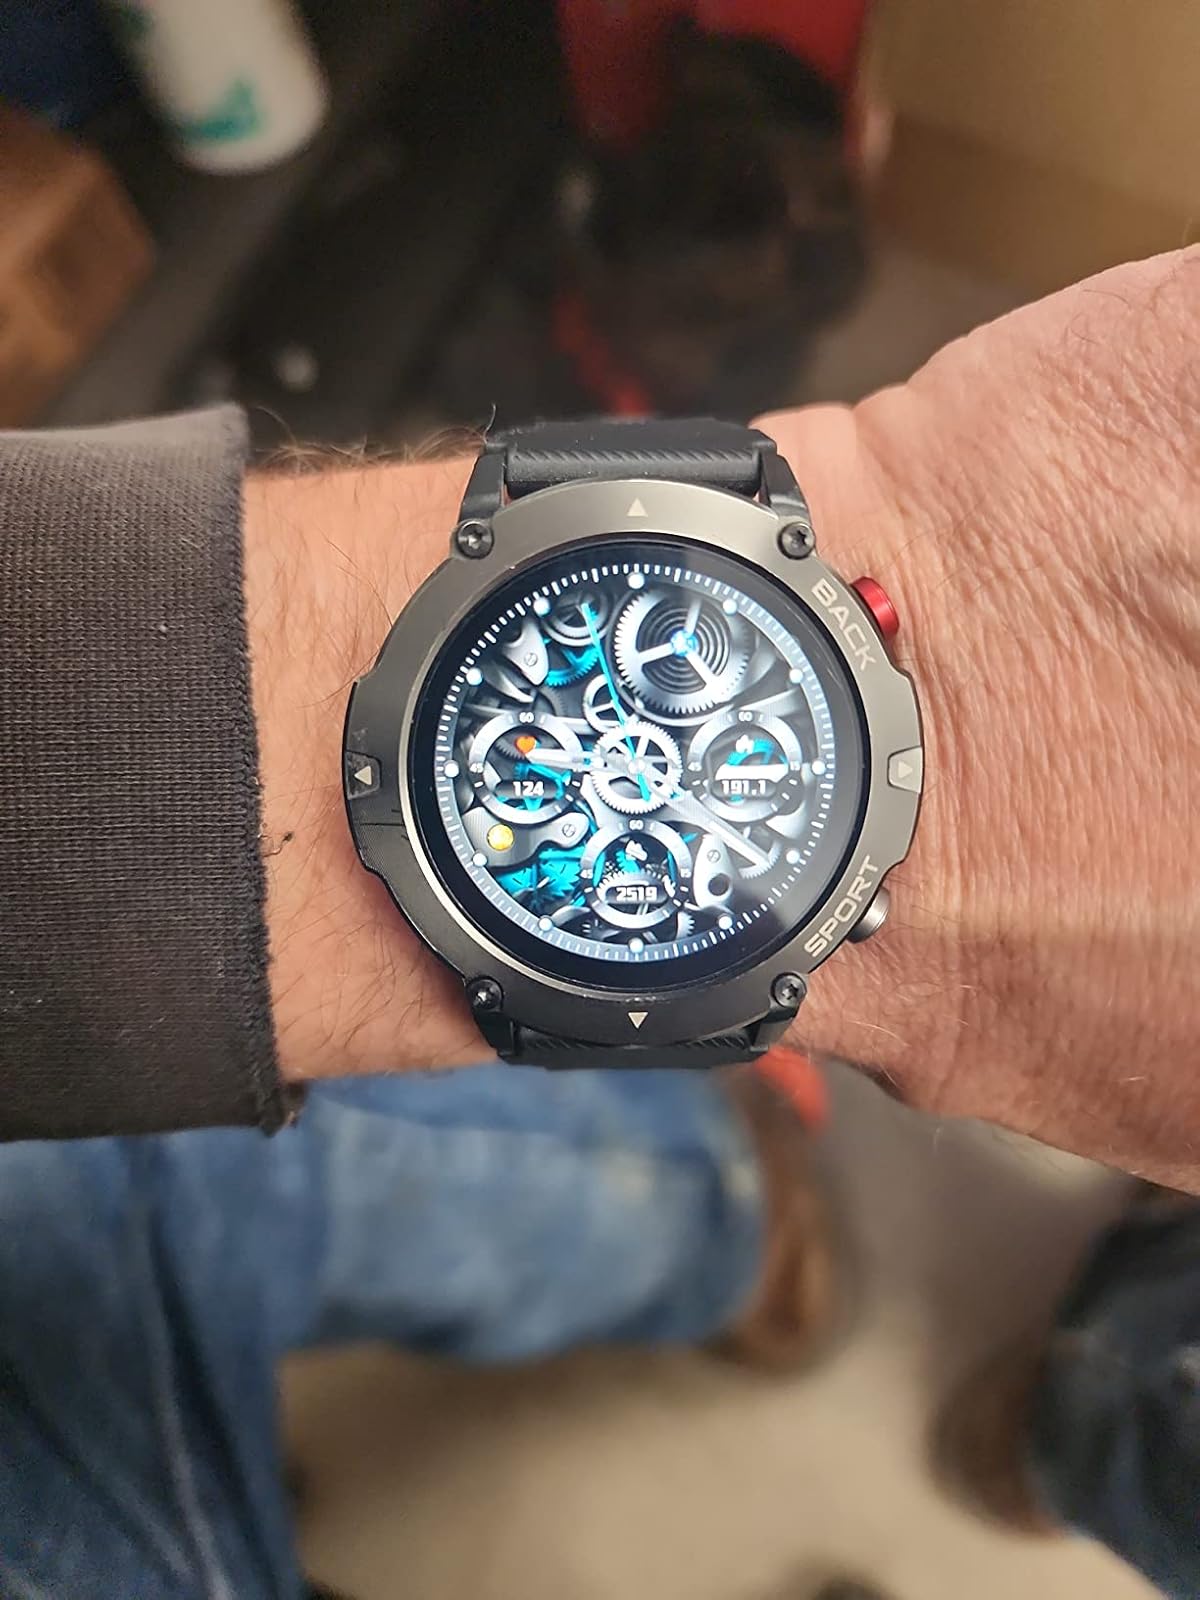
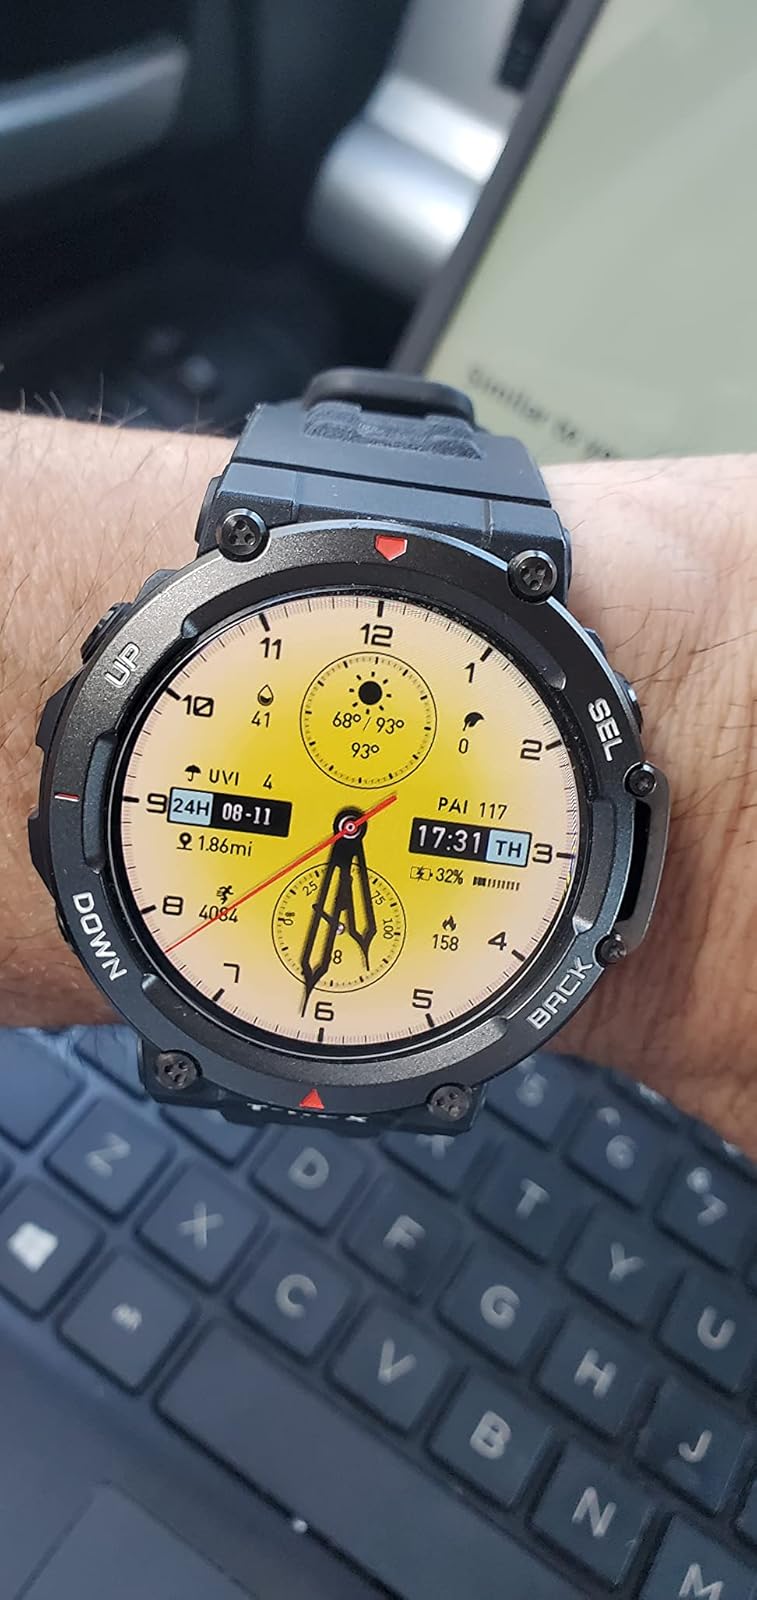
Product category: smartwatch
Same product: no